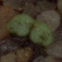
Label: scentless_mayweed